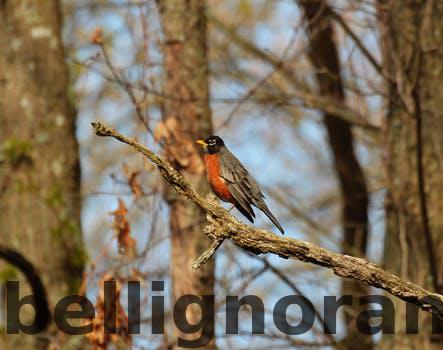
Label: Watermark